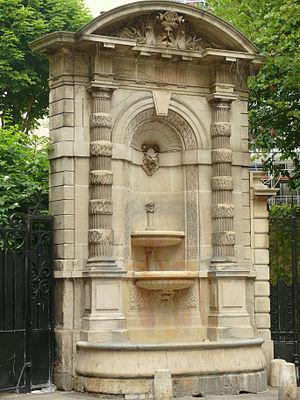
Paris 9ème arrondissement - Fontaine de la rue du Cardinal-Mercier
La rue du Cardinal-Mercier est une voie, se terminant en impasse, dans le 9ᵉ arrondissement de Paris, en France.